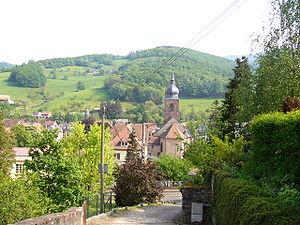
Sainte-Marie-aux-Mines est une commune du département du Haut-Rhin qui doit à son sous-sol une grande partie de son histoire, marquée par des siècles d'exploitation minière. Lieu d'immigration et de refuge, elle joue un rôle dans l'histoire du protestantisme - elle est en particulier, en 1693, le lieu du schisme amish. Elle fut par ailleurs une importante ville industrielle florissante, troisième ville du Haut-Rhin par le nombre d'habitants jusqu'au milieu du XIXᵉ siècle.